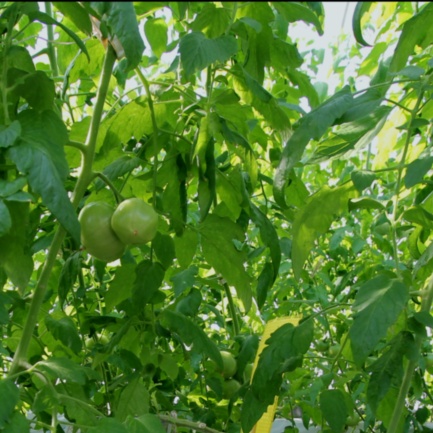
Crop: tomato